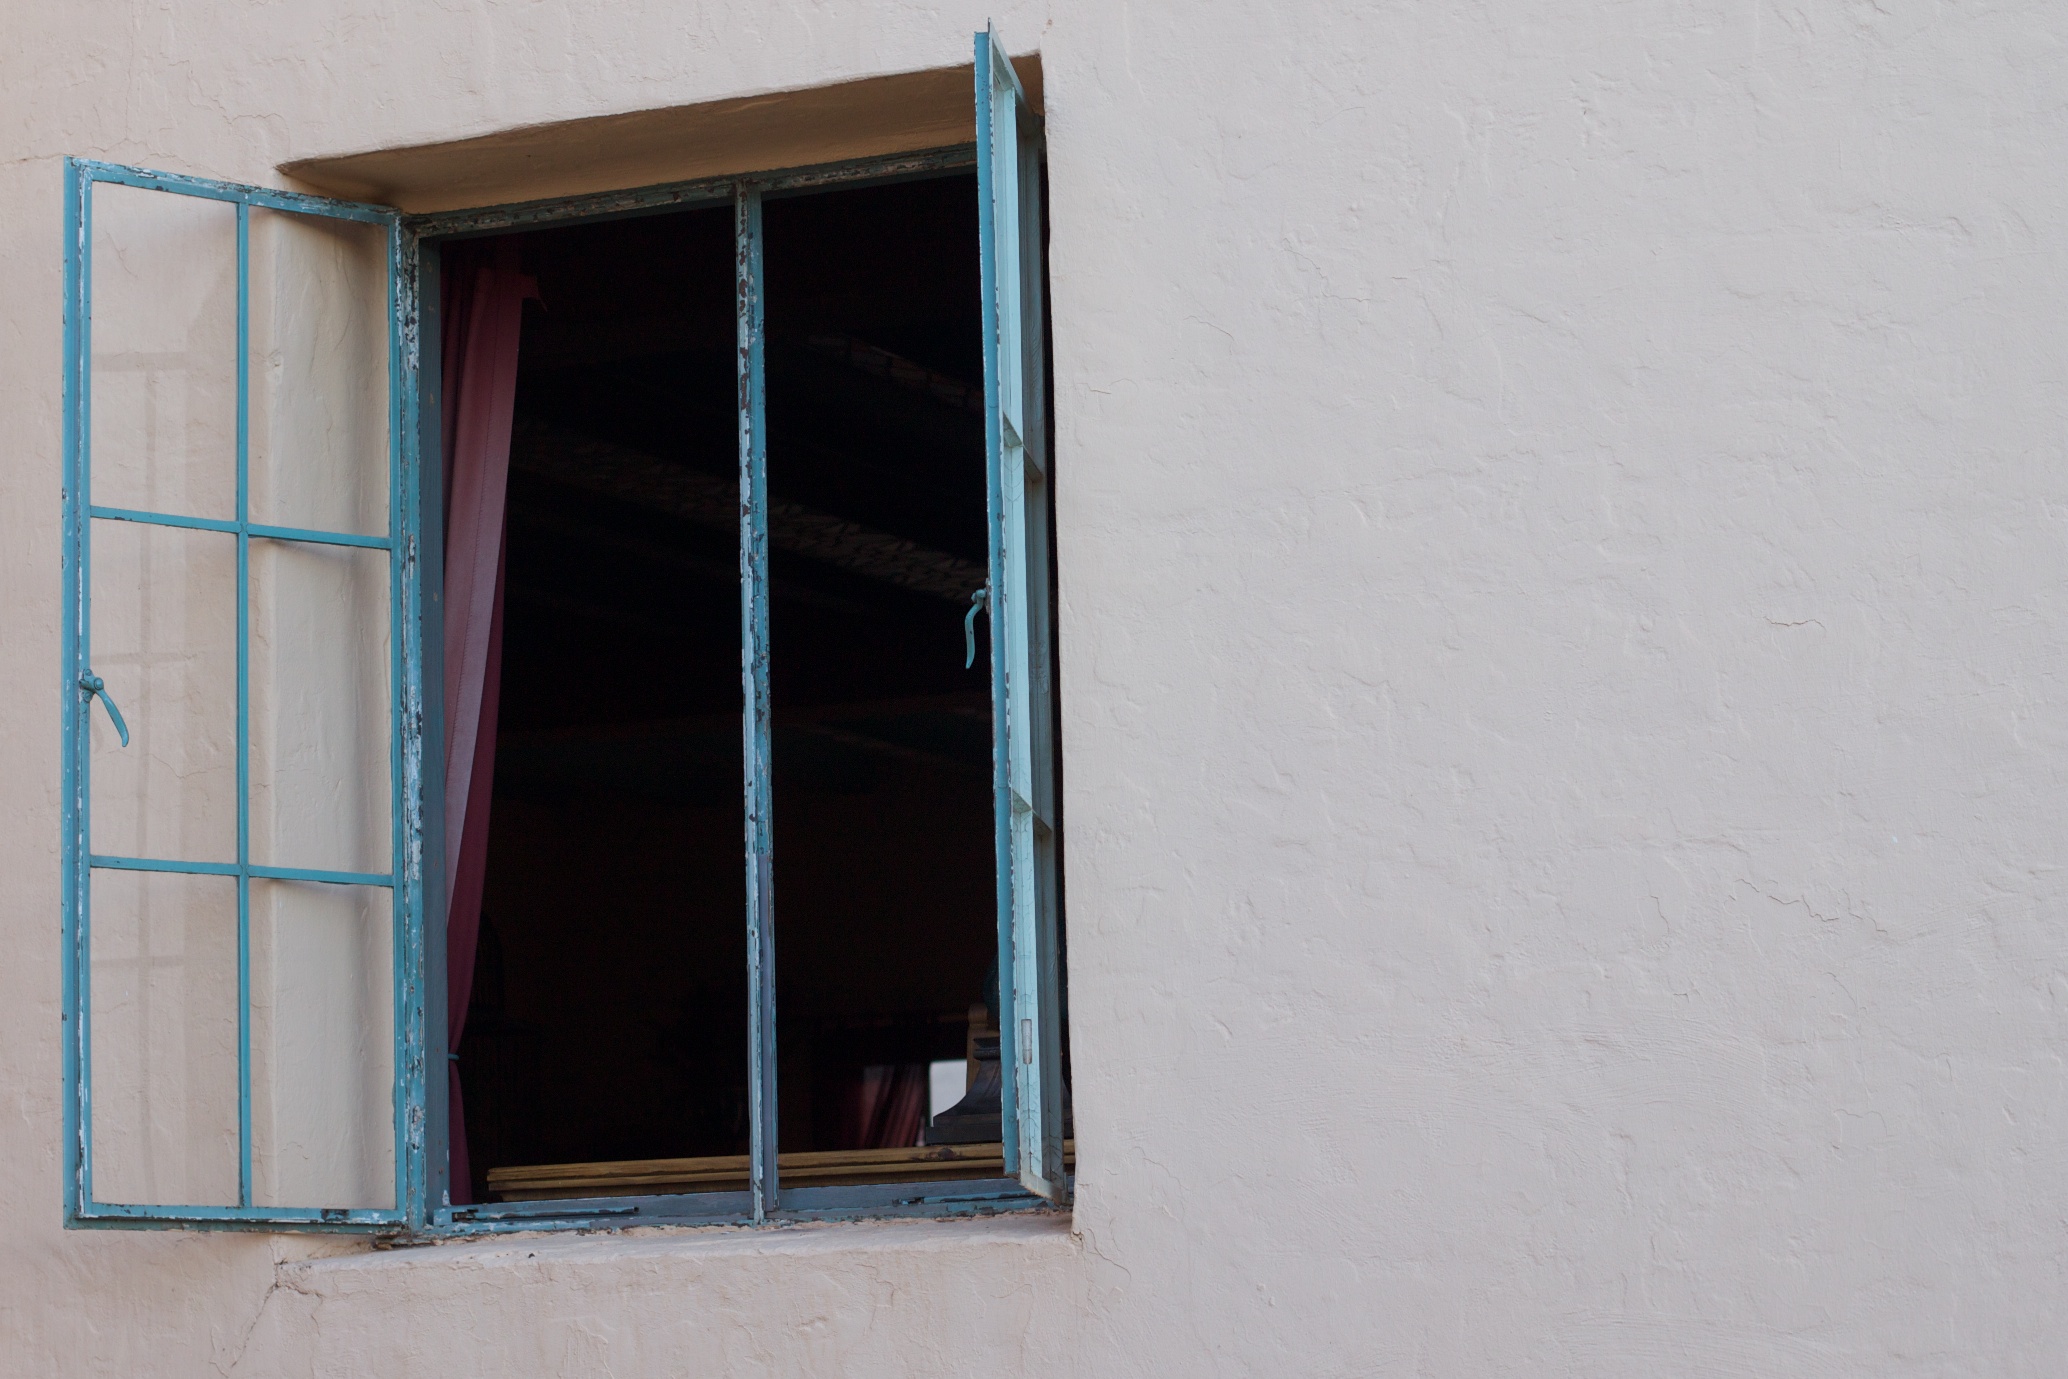
wood, house, window, glass, wall, facade, blue, door, interior design, shape, winslow, laposada, window covering